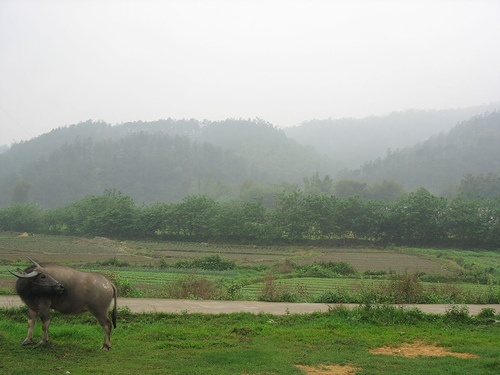
A cow is standing outside in the grass on a foggy day.
An animal standing in a open field on a cloudy day.
The Moose is grazing in the pasture on a foggy day.
THERE IS A ANIMAL THAT IS ON THE GRASS
An ox looking behind as it stands in a open field.